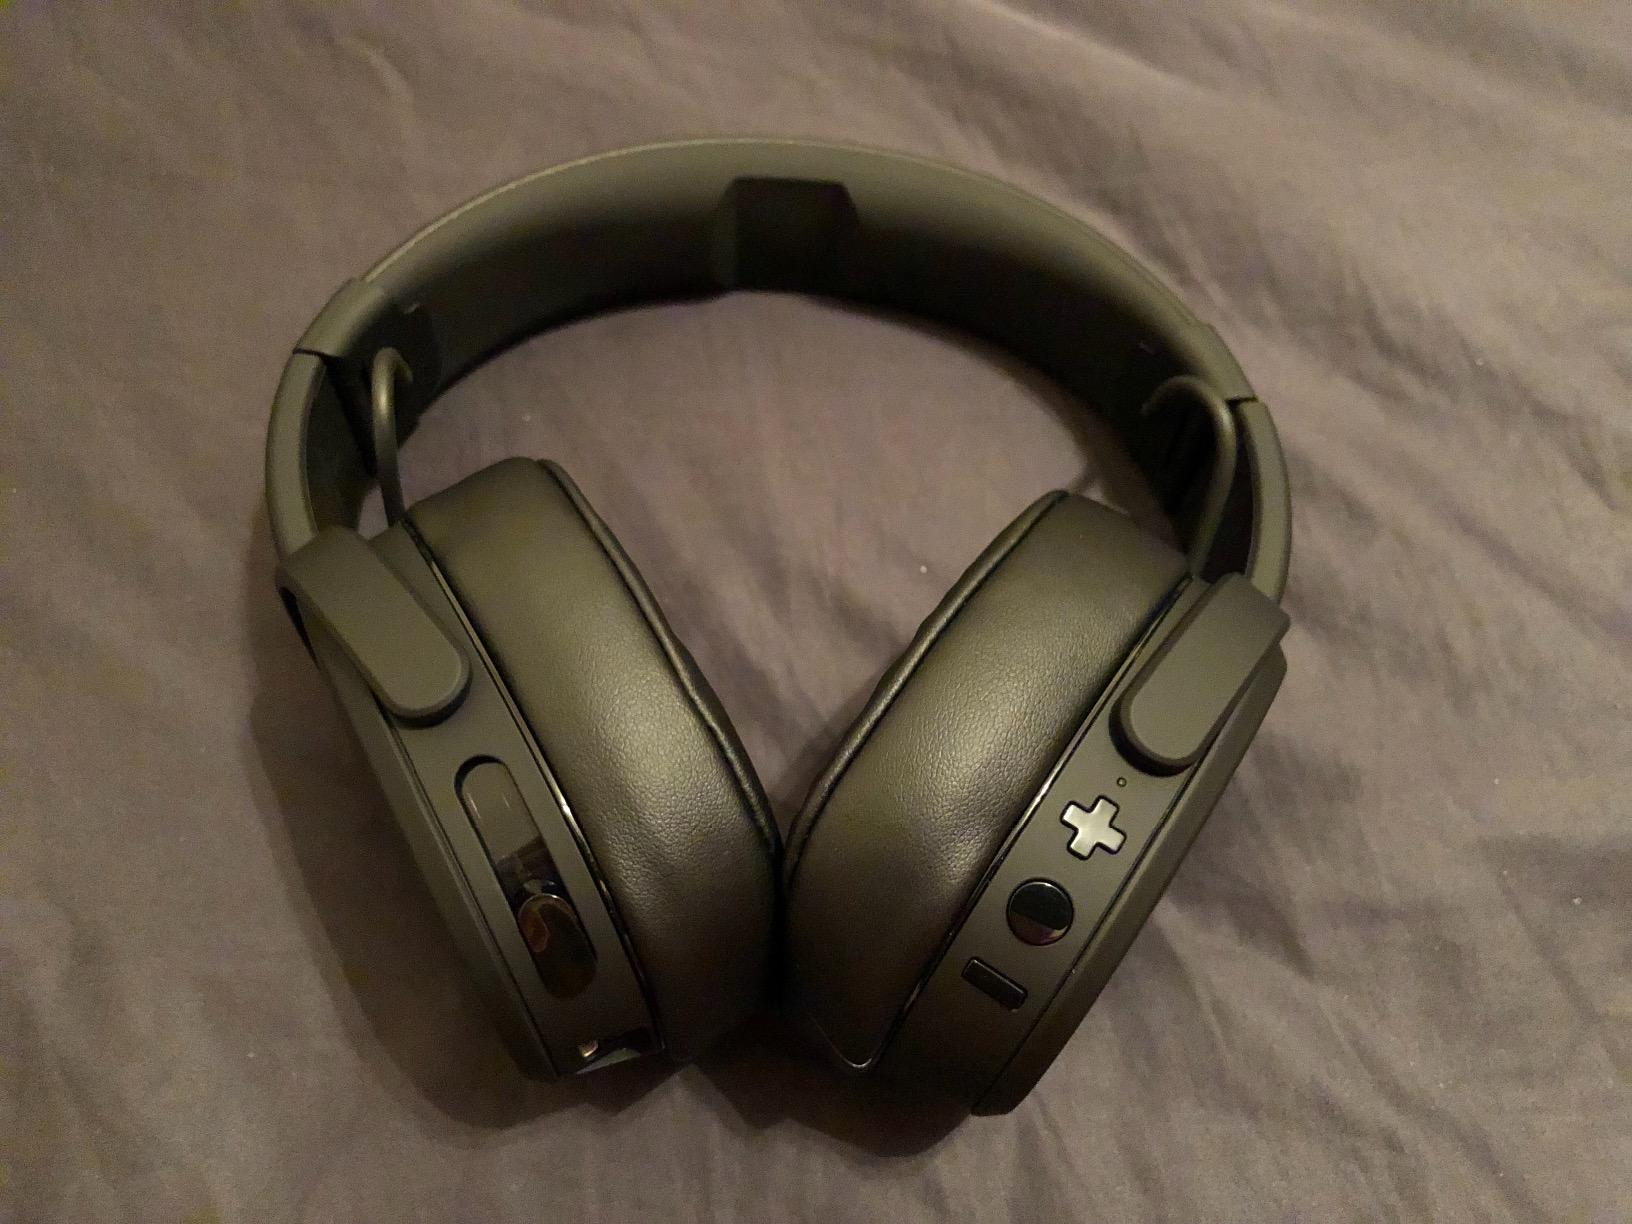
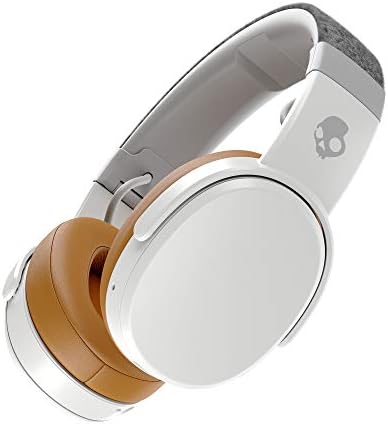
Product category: headphones
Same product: no